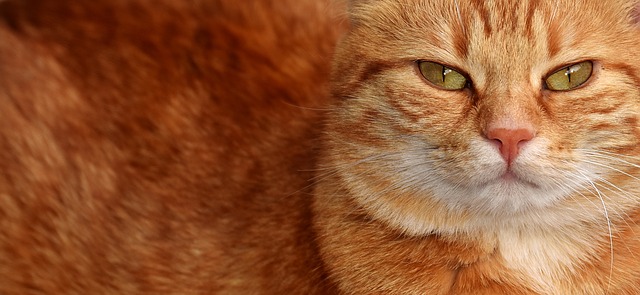
Label: cat